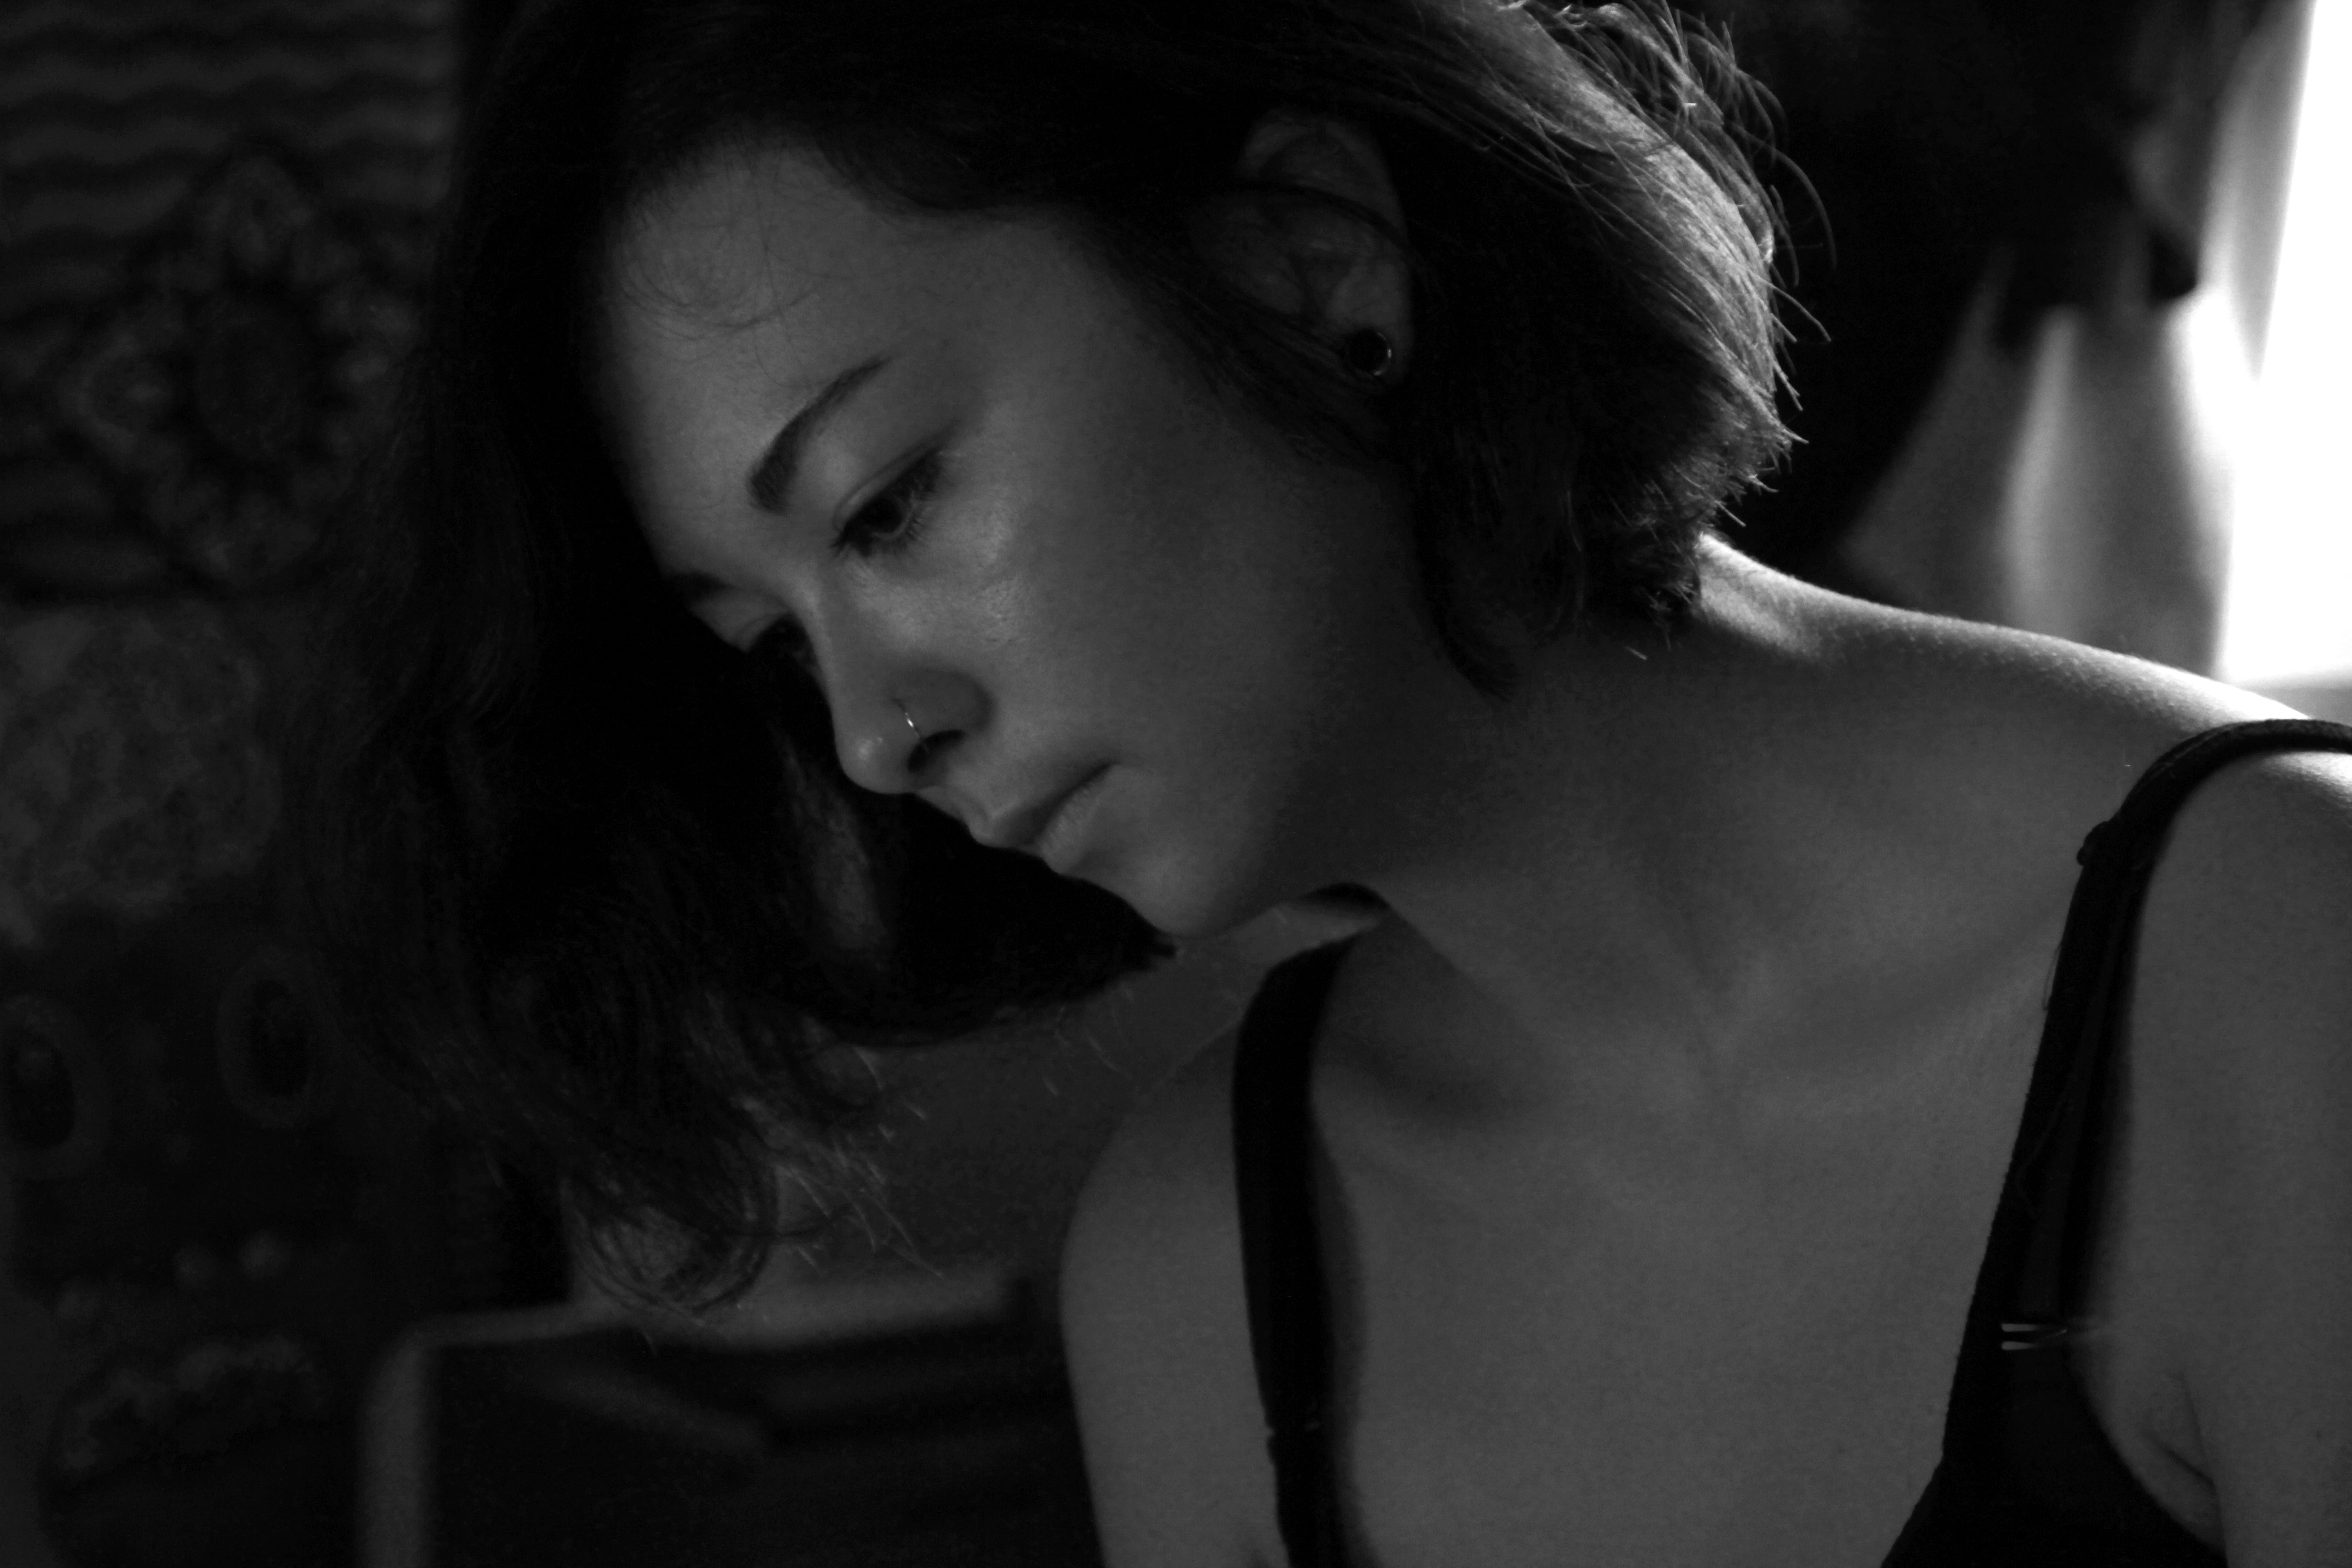
person, black and white, girl, white, photography, portrait, model, darkness, black, monochrome, eye, beauty, emotion, photo shoot, brown hair, monochrome photography, portrait photography, film noir